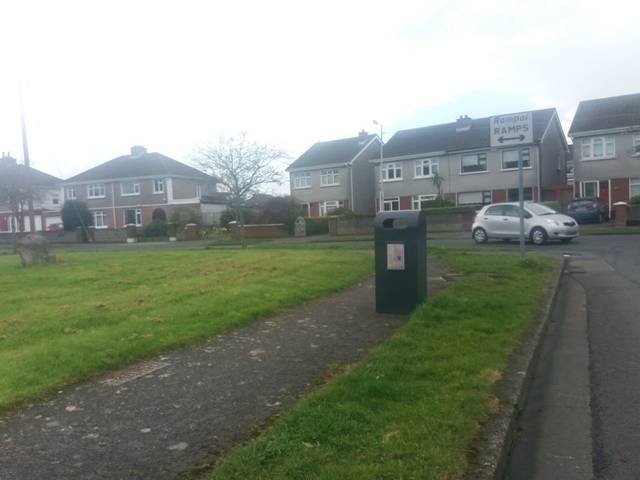
Region: Ireland
Coordinates: 53.394, -6.279